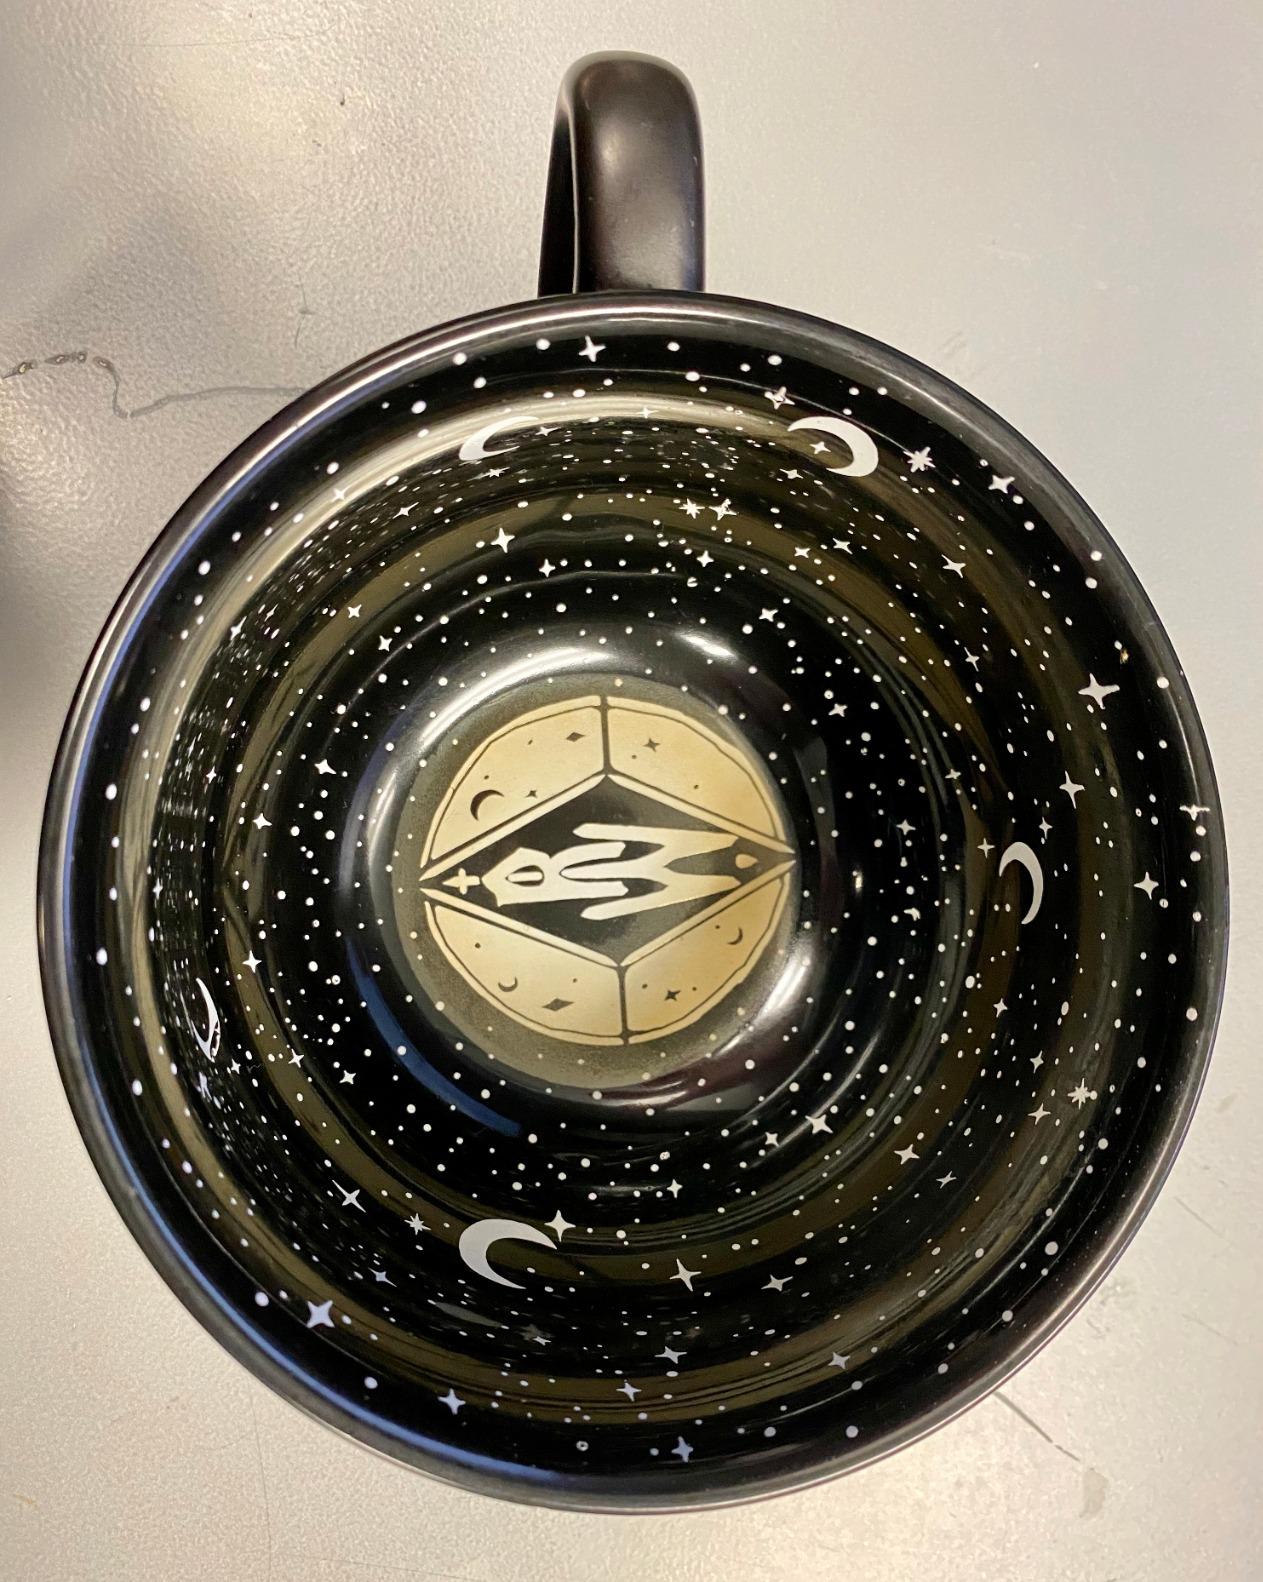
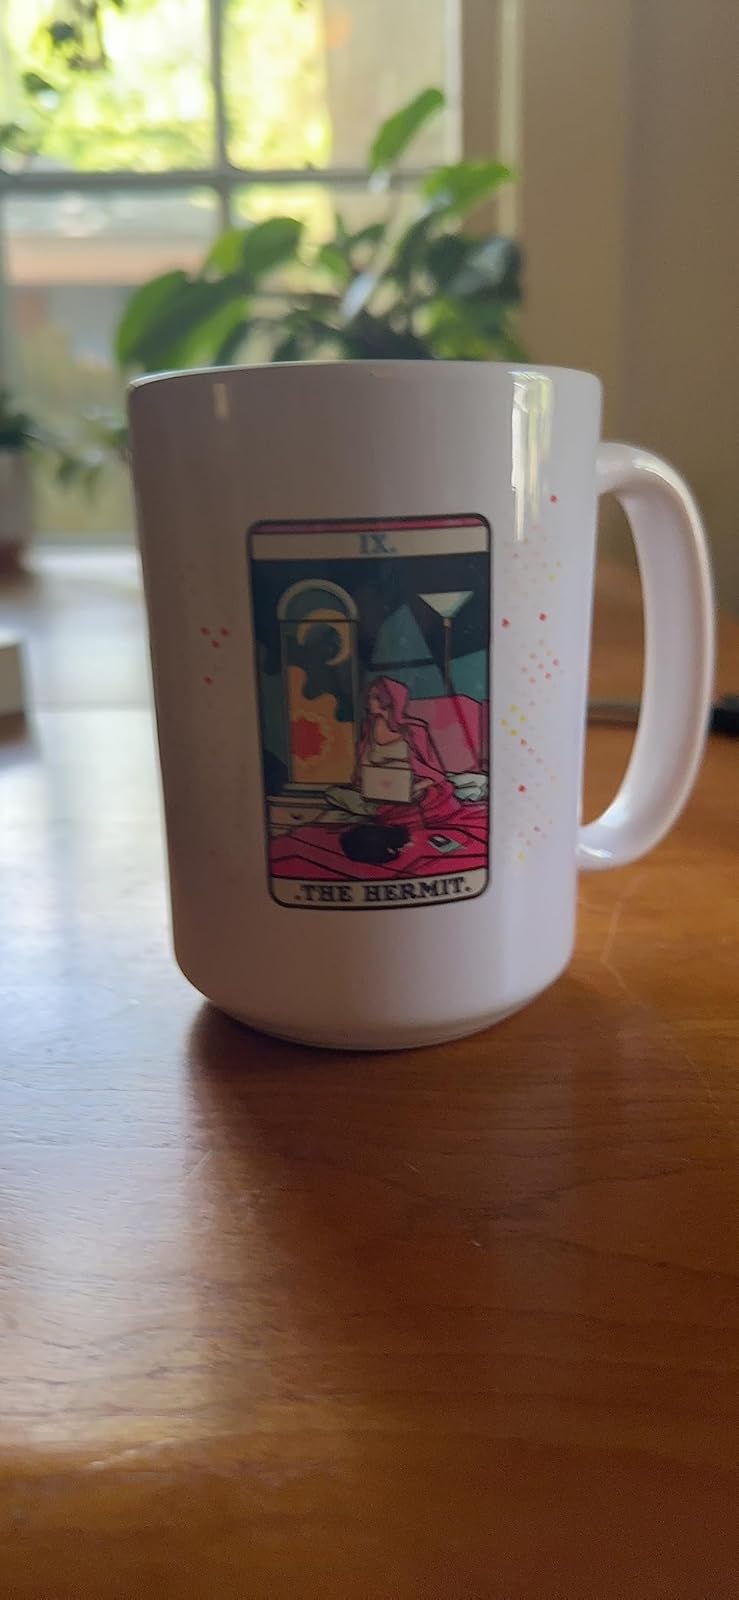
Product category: items_mug
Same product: no